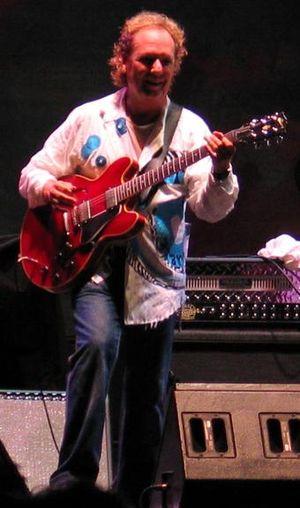
Lee Ritenour est un guitariste de jazz nord-américain né le 11 janvier 1952 à Hollywood.